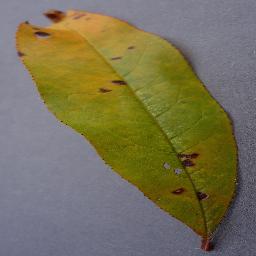
Label: Peach___Bacterial_spot